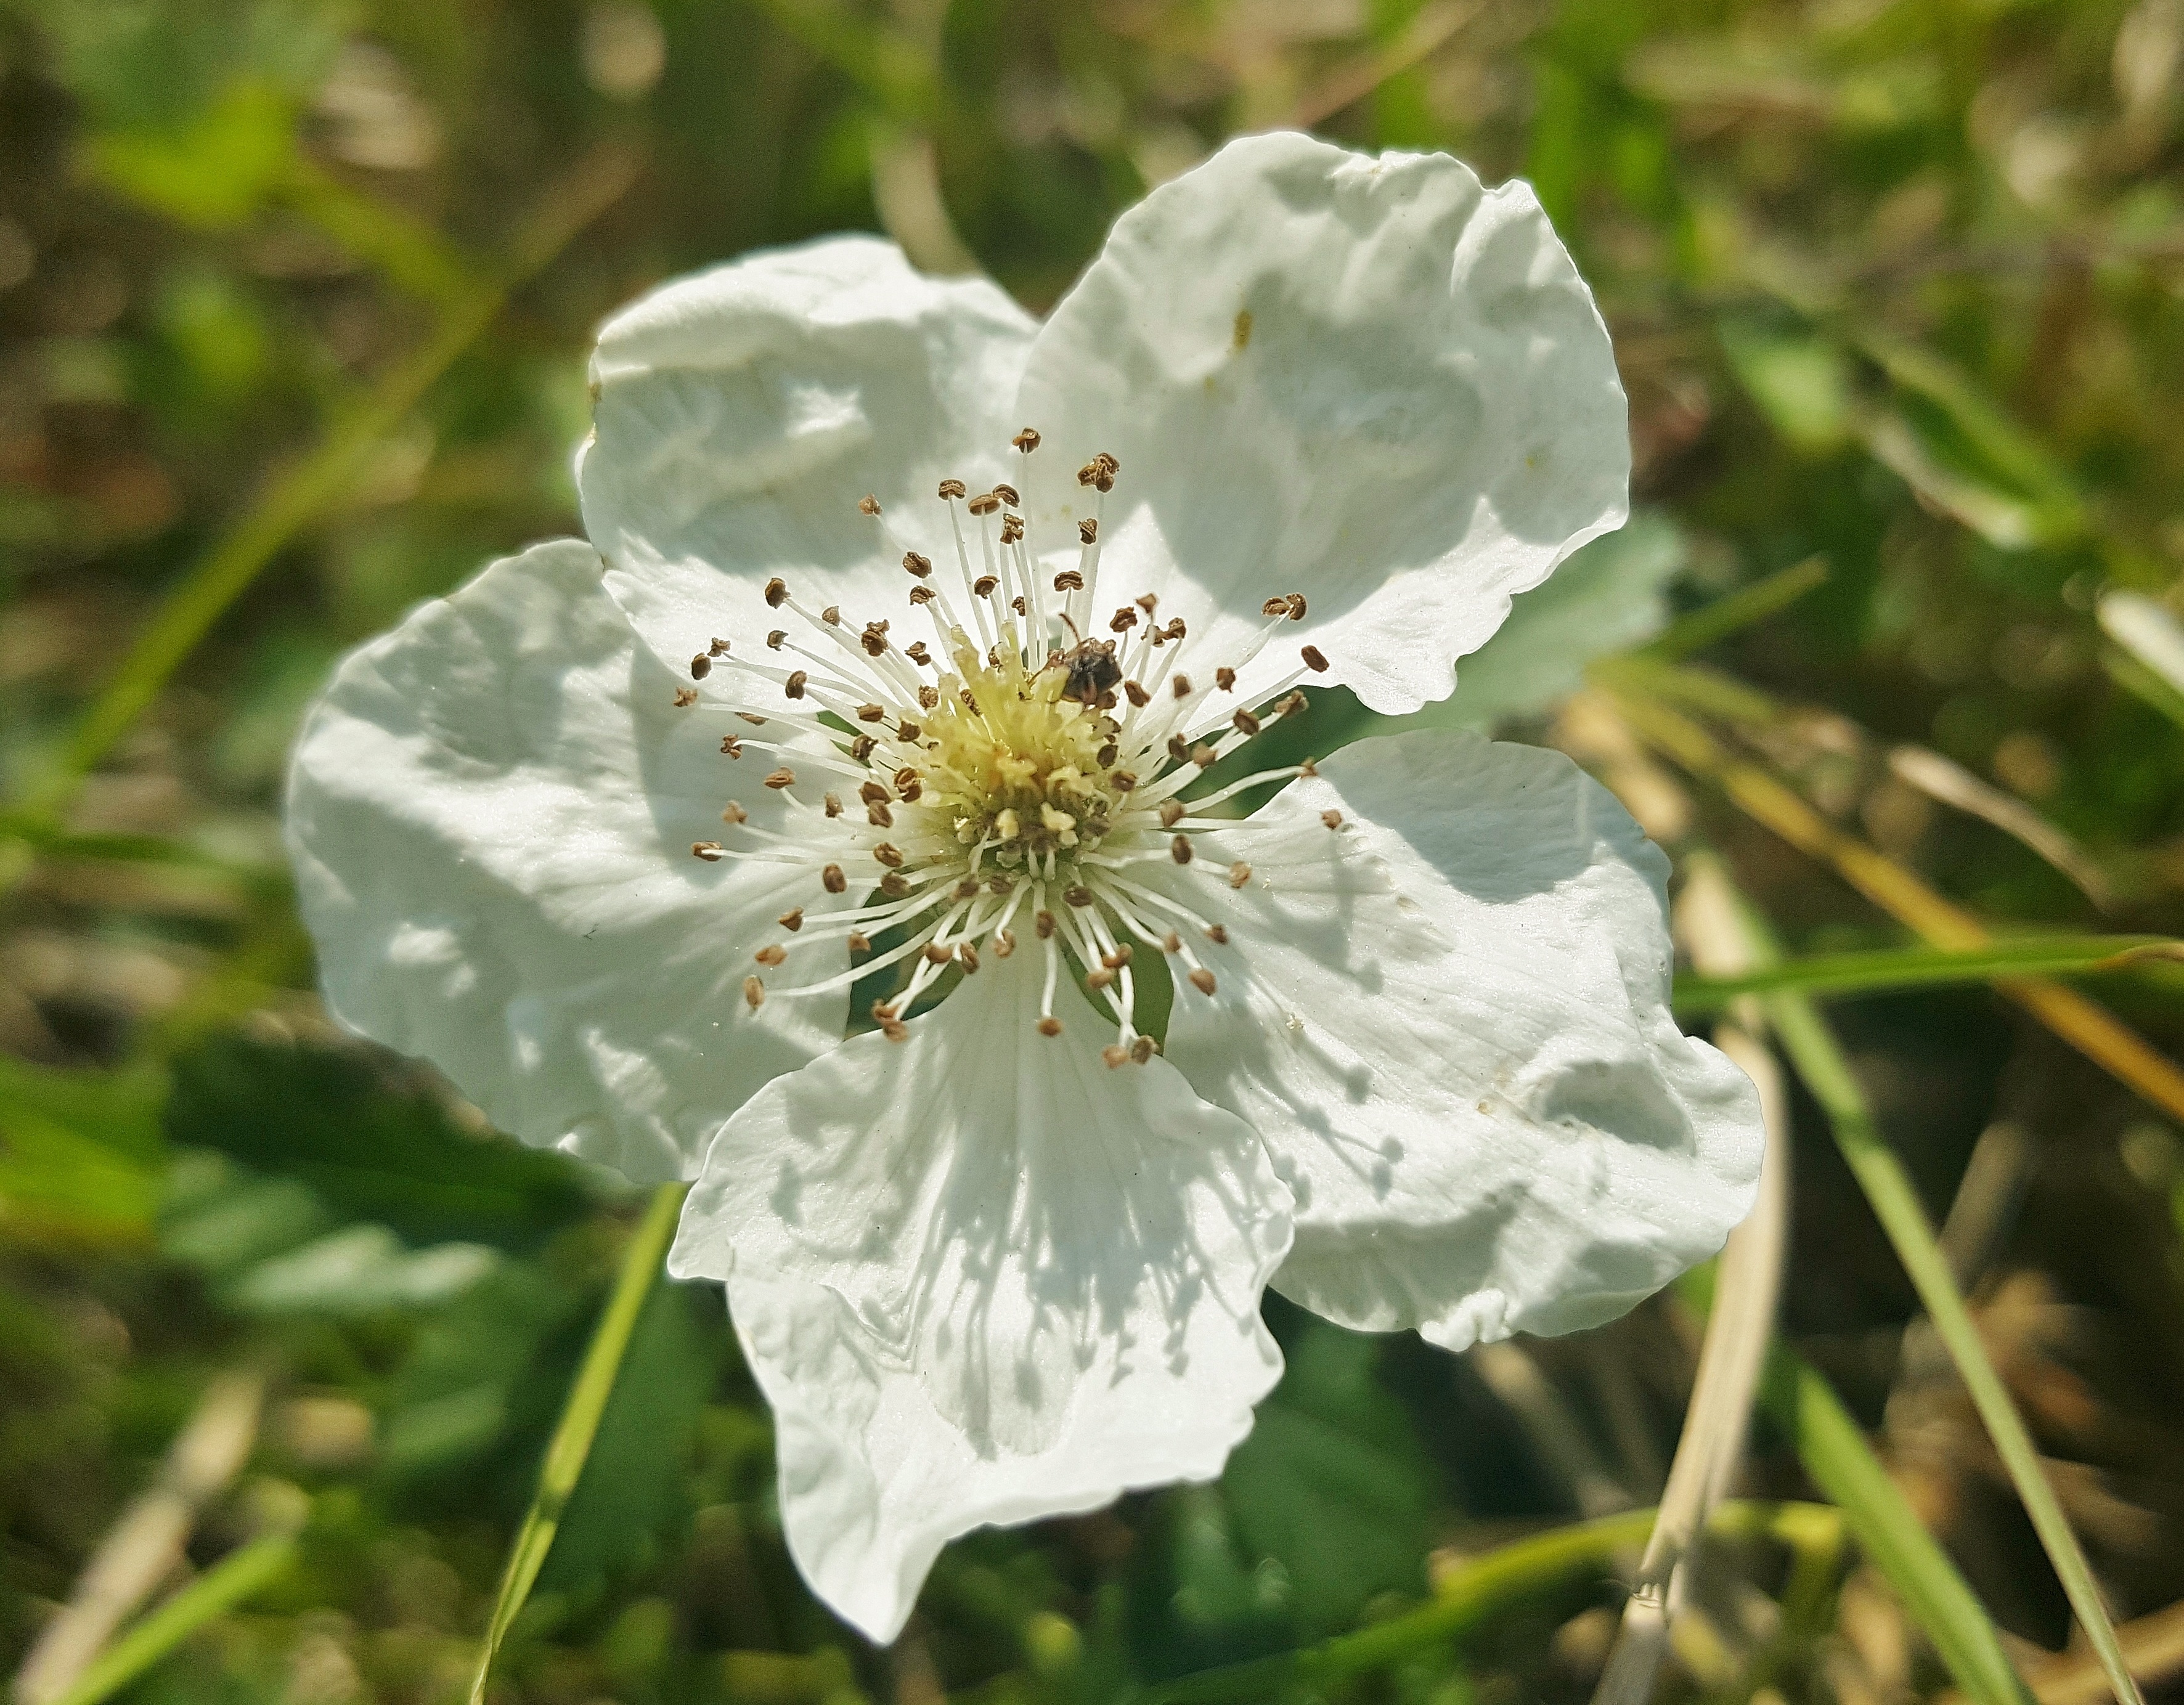
nature, blossom, plant, flower, produce, macro, botany, flora, wildflower, petals, shrub, bramble, stamens, macro photography, flowering plant, rose family, rosaceae, papery, blackberry flower, burnet rose, land plant